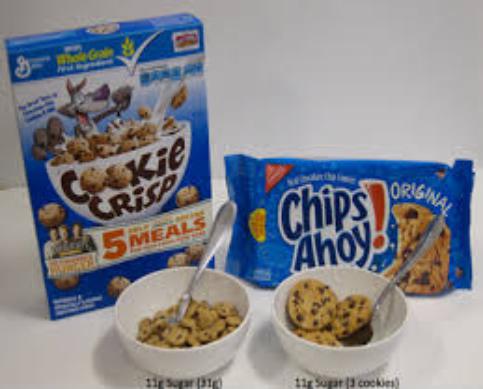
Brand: cookie crisp
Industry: Food